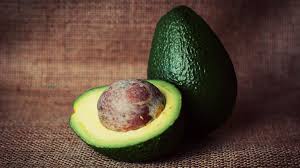
Label: Avocado